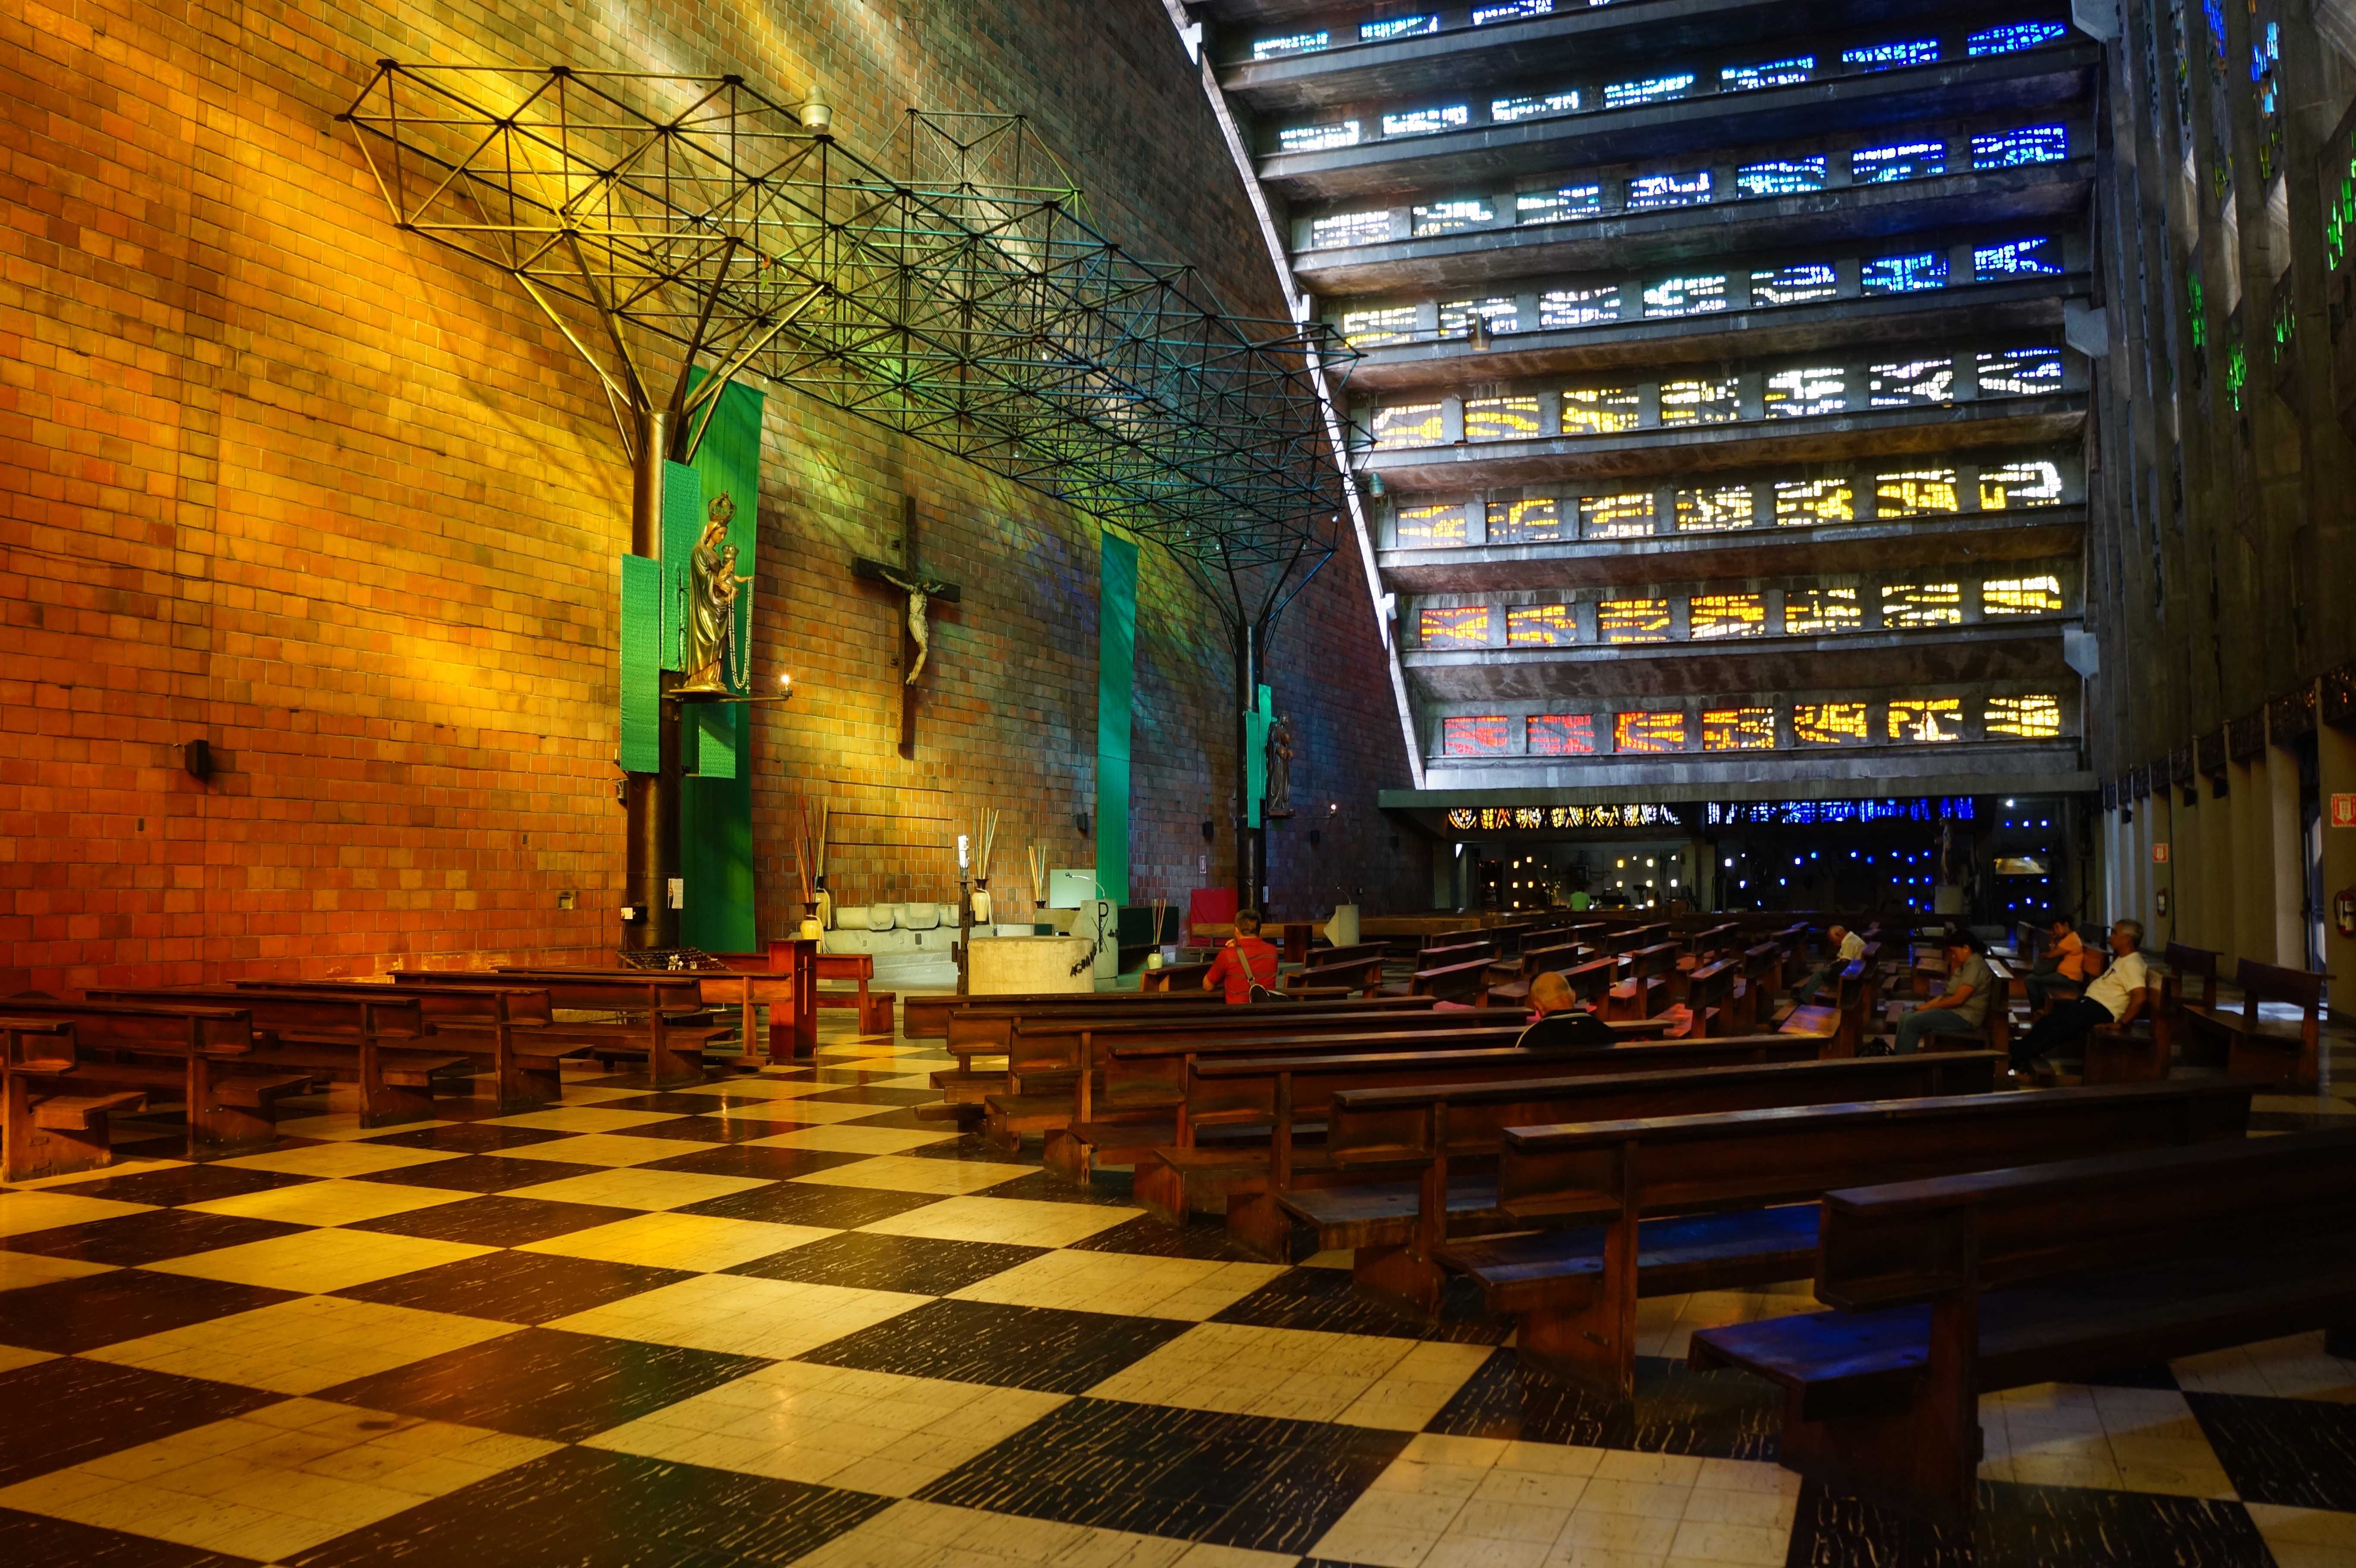
light, night, restaurant, bar, evening, religion, church, lighting, interior design, catholic, faith, estate, lobby, god, el salvador, customs, lent, beliefs, urban area, rosary church